Karlsplatz station (Essen)

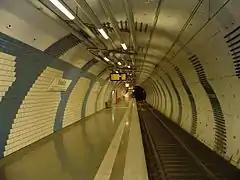
Karlsplatz station

Karlsplatz is an underground station of the Essen Stadtbahn in Altenessen, Essen. Lines U11 and U17 call the station as well as buses 172, 173, and 183. It is located below Altenessener Straße at the crossroads of Johanniskirchstraße. The station has two tracks. There is a lift in operation. Line U17 terminates here.